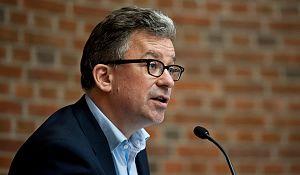
Austen Ivereigh, né le 25 mars 1966 à Guildford, est un journaliste et essayiste catholique britannique.